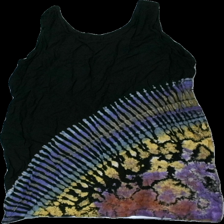
View: front
Type: Tank top
Category: Ladies
Brand: Missing
Colors: Black, Yellow, Purple
Material: 100% visc
Pattern: Other
Cut: Oversize
Holes: Minor
Price range: <50
Recommended usage: Reuse